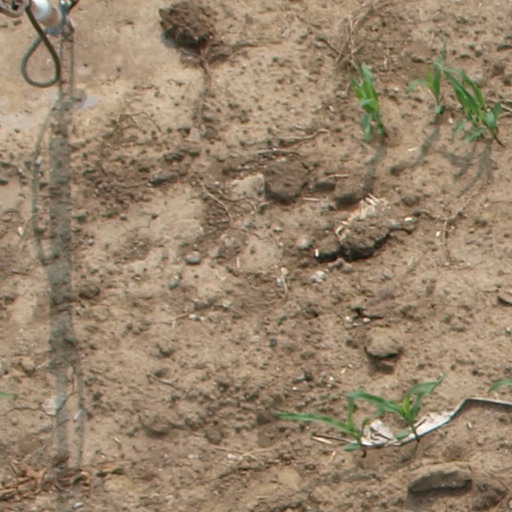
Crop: maize; corn